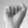
ASL letter: A